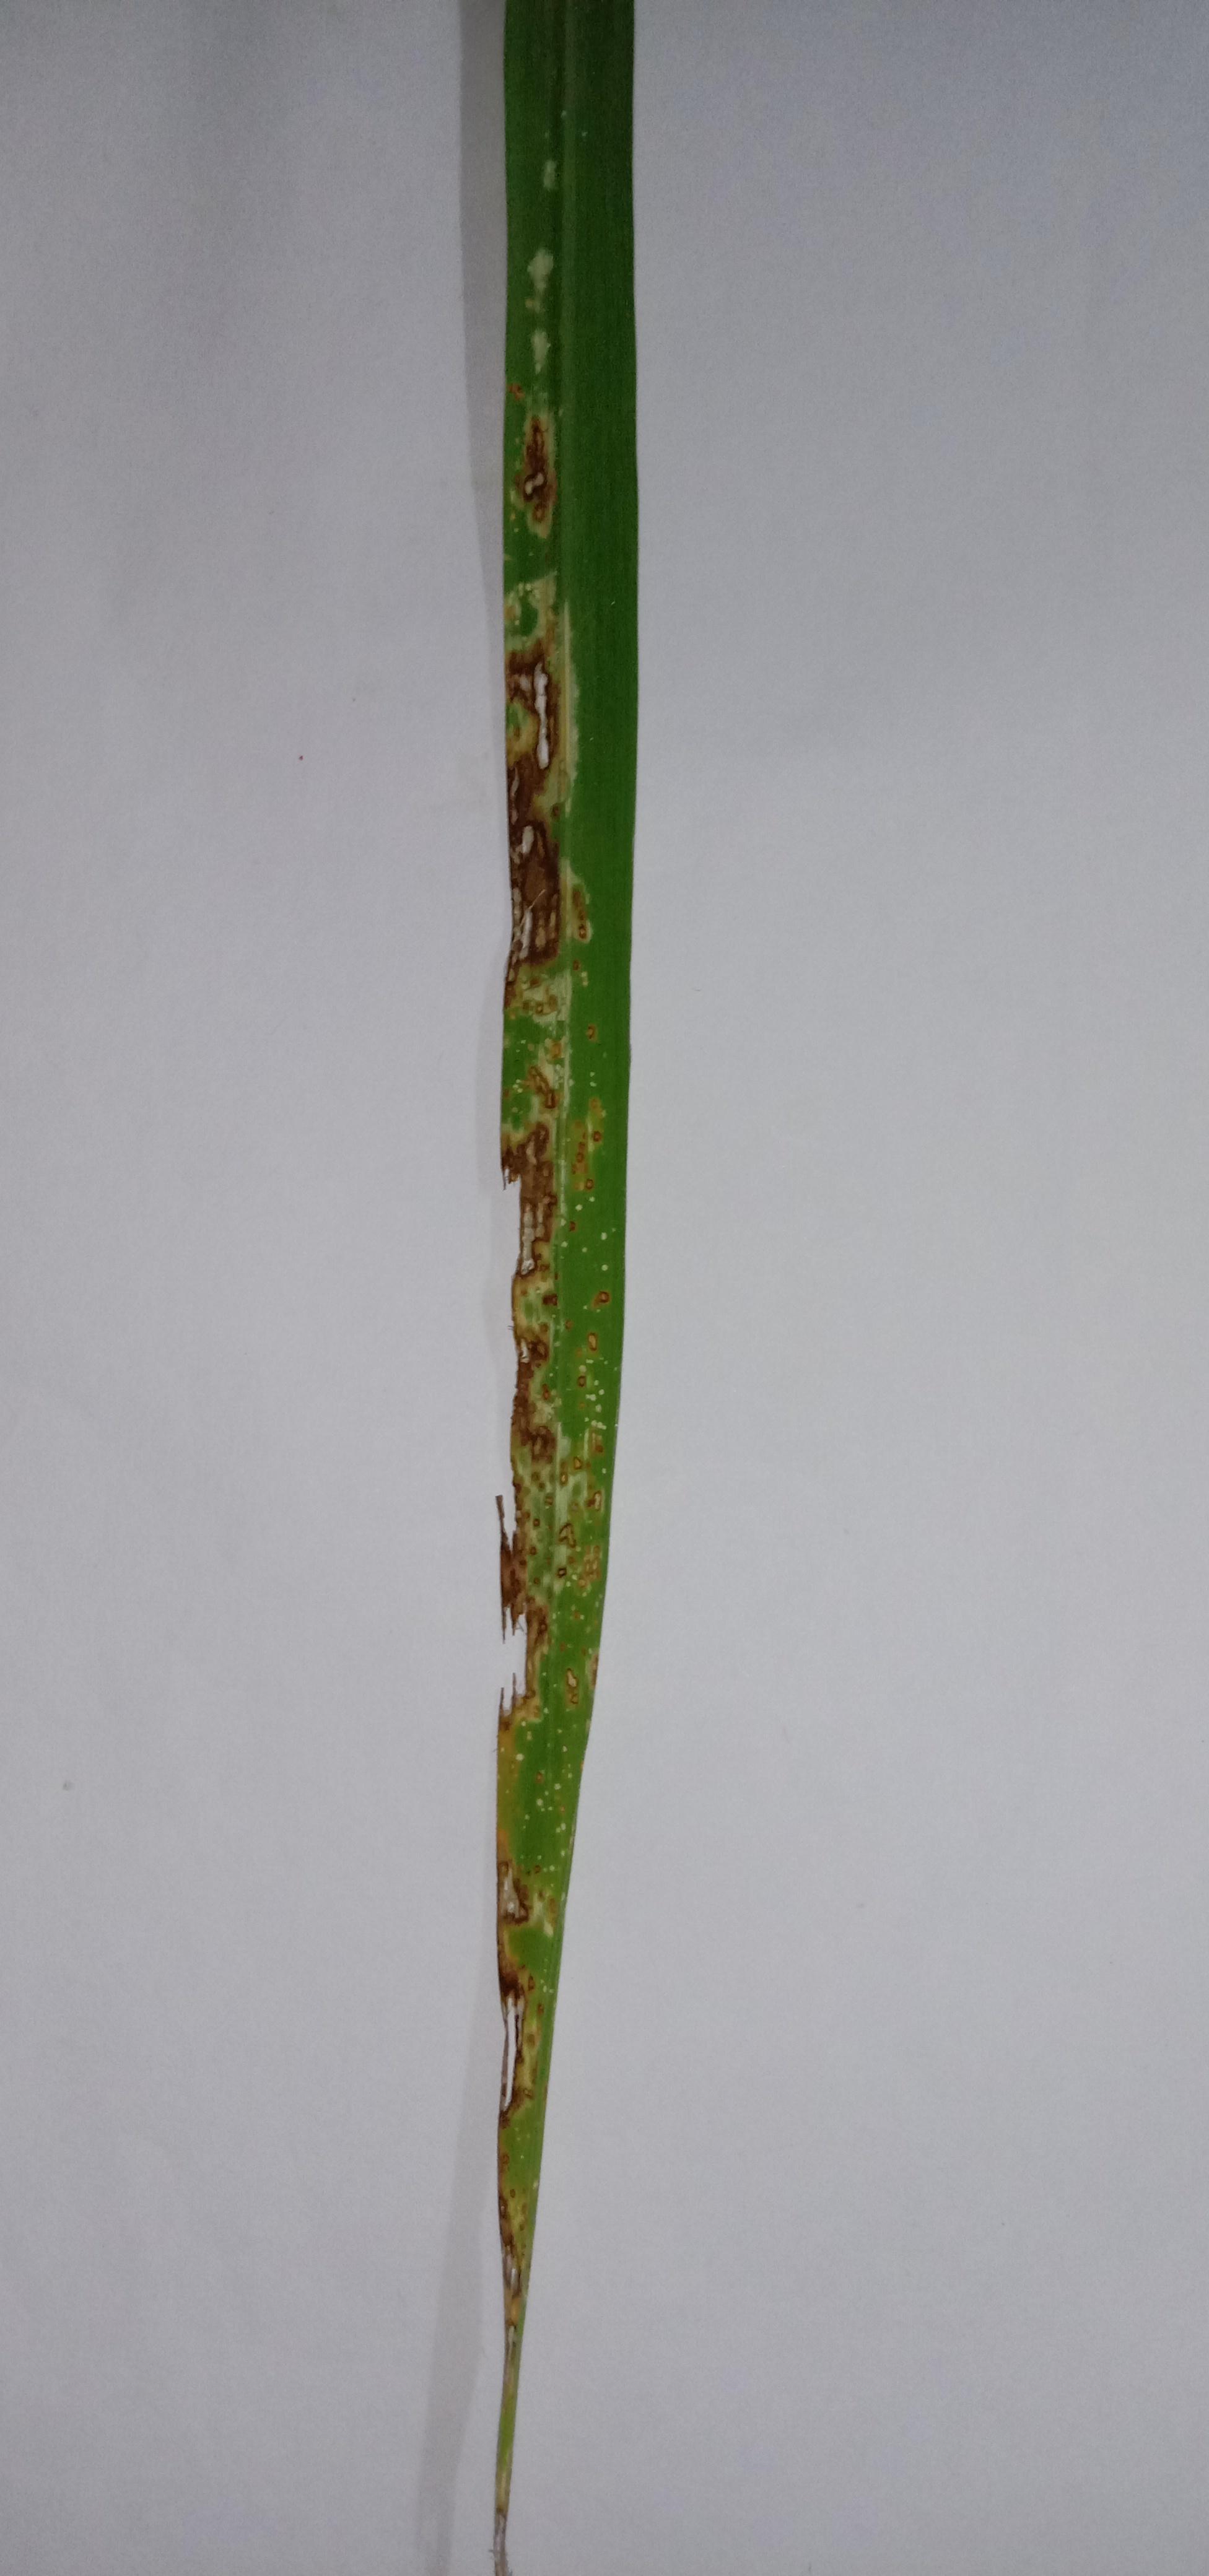
Label: Rice___Brown_Spot